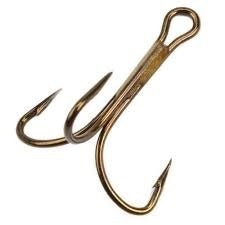
Mustad Treble Hook Bronze 25ct Size 7/0
Mustad Treble Hook Bronze 25ct Size 7/0
Brand: Mustad Hooks
Category: Sporting Goods > Outdoor Recreation > Fishing > Fishing Tackle > Fishing Hooks > Double & Triple Fishing Hooks